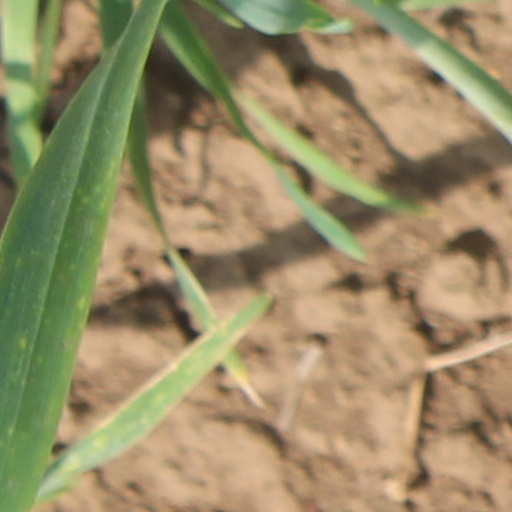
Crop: wheat